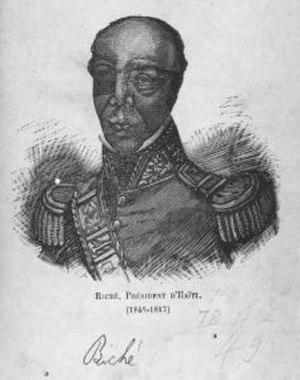
Portrait du président d'Haïti Jean-Baptiste Riché.
Jean-Baptiste Riché, comte de la Grande-Rivière, né en 1777 à Grande-Rivière-du-Nord et mort le 27 février 1847 à Port-au-Prince, est un homme militaire, général et noble haïtien ayant participé à la guerre d'indépendance d'Haïti et servit sous les ordres du général Toussaint Louverture.
Président à vie est un titre utilisé par certains chefs d'État qui accorde à un président élu un mandat à durée illimité. Le titre confère parfois au titulaire le droit de désigner ou de nommer un successeur. L'utilisation du titre de "président à vie" plutôt que d'un titre traditionnellement autocratique, tel que celui d'un monarque, implique la subversion de la démocratie libérale par le titulaire. En effet, un président à vie peut parfois établir une monarchie autoproclamée, telle que Henri Christophe en Haïti.
Cet article liste les chefs d’État haïtiens —